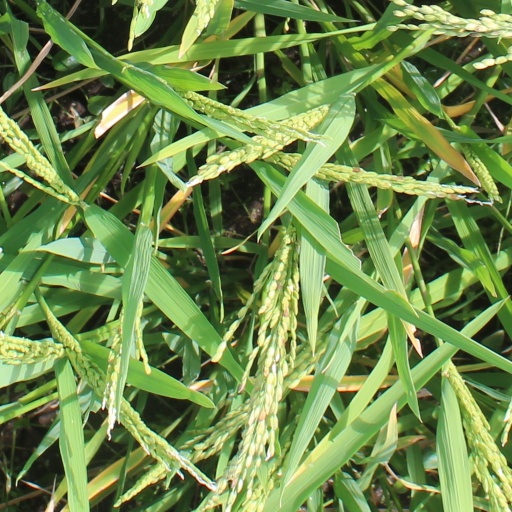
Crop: rice